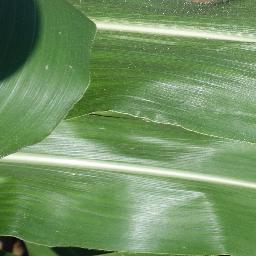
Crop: corn
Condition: (maize)_healthy